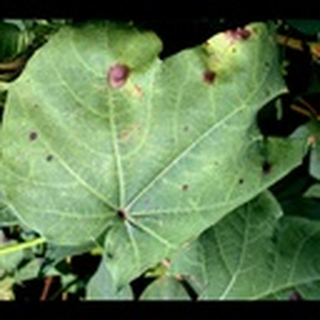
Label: cotton_target_spot